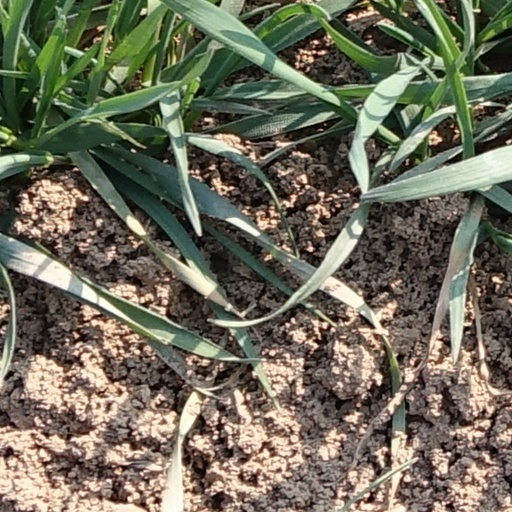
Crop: wheat